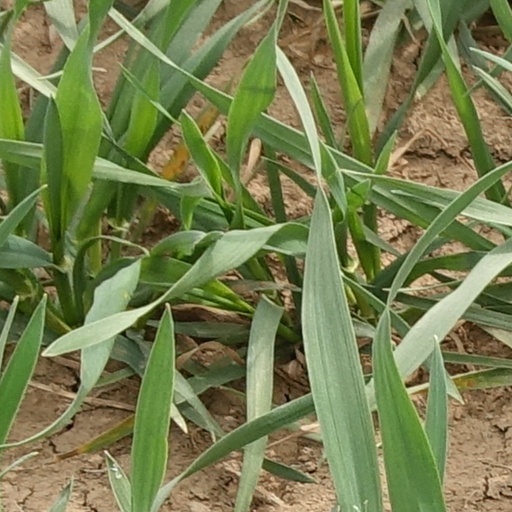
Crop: wheat